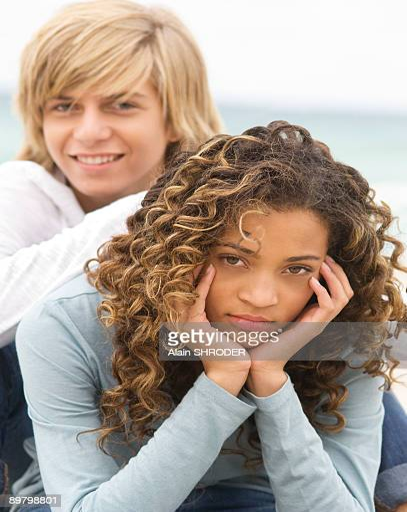
portrait of a teenage boy with a girl on the beach